Pre-Code Hollywood

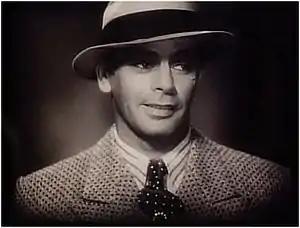
The public's fascination with gangsters in the early 1930s was bolstered by the extensive news coverage of criminals like Al Capone and John Dillinger, upon whom were based such characters as "Scarface", portrayed by Paul Muni (1932).

The avaricious businessman remained a recurring character in pre-Code cinema. In "The Match King" (1932), Warren William played an industrialist based on real-life Swedish entrepreneur Ivar Kreuger, himself nicknamed the "Match King", who attempts to corner the global market on matches. William's vile character, Paul Kroll, commits robbery, fraud, and murder on his way from a janitor to a captain of industry. When the market collapses in the 1929 crash, Kroll is ruined and chooses suicide over imprisonment. William played another unscrupulous businessman in "Skyscraper Souls" (1932): David Dwight, a wealthy banker who owns a building named after himself that is larger than the Empire State Building. He tricks everyone he knows into poverty to appropriate others' wealth. He is ultimately shot by his secretary (Verree Teasdale), who then ends the film and her own life by walking off the roof of the skyscraper.